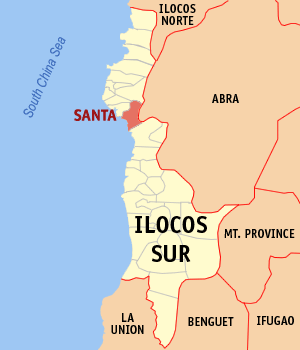
Santa est une municipalité de 4ᵉ classe située dans la province d'Ilocos Sur aux Philippines. Selon le recensement de 2010 elle est peuplée de 15 106 habitants.